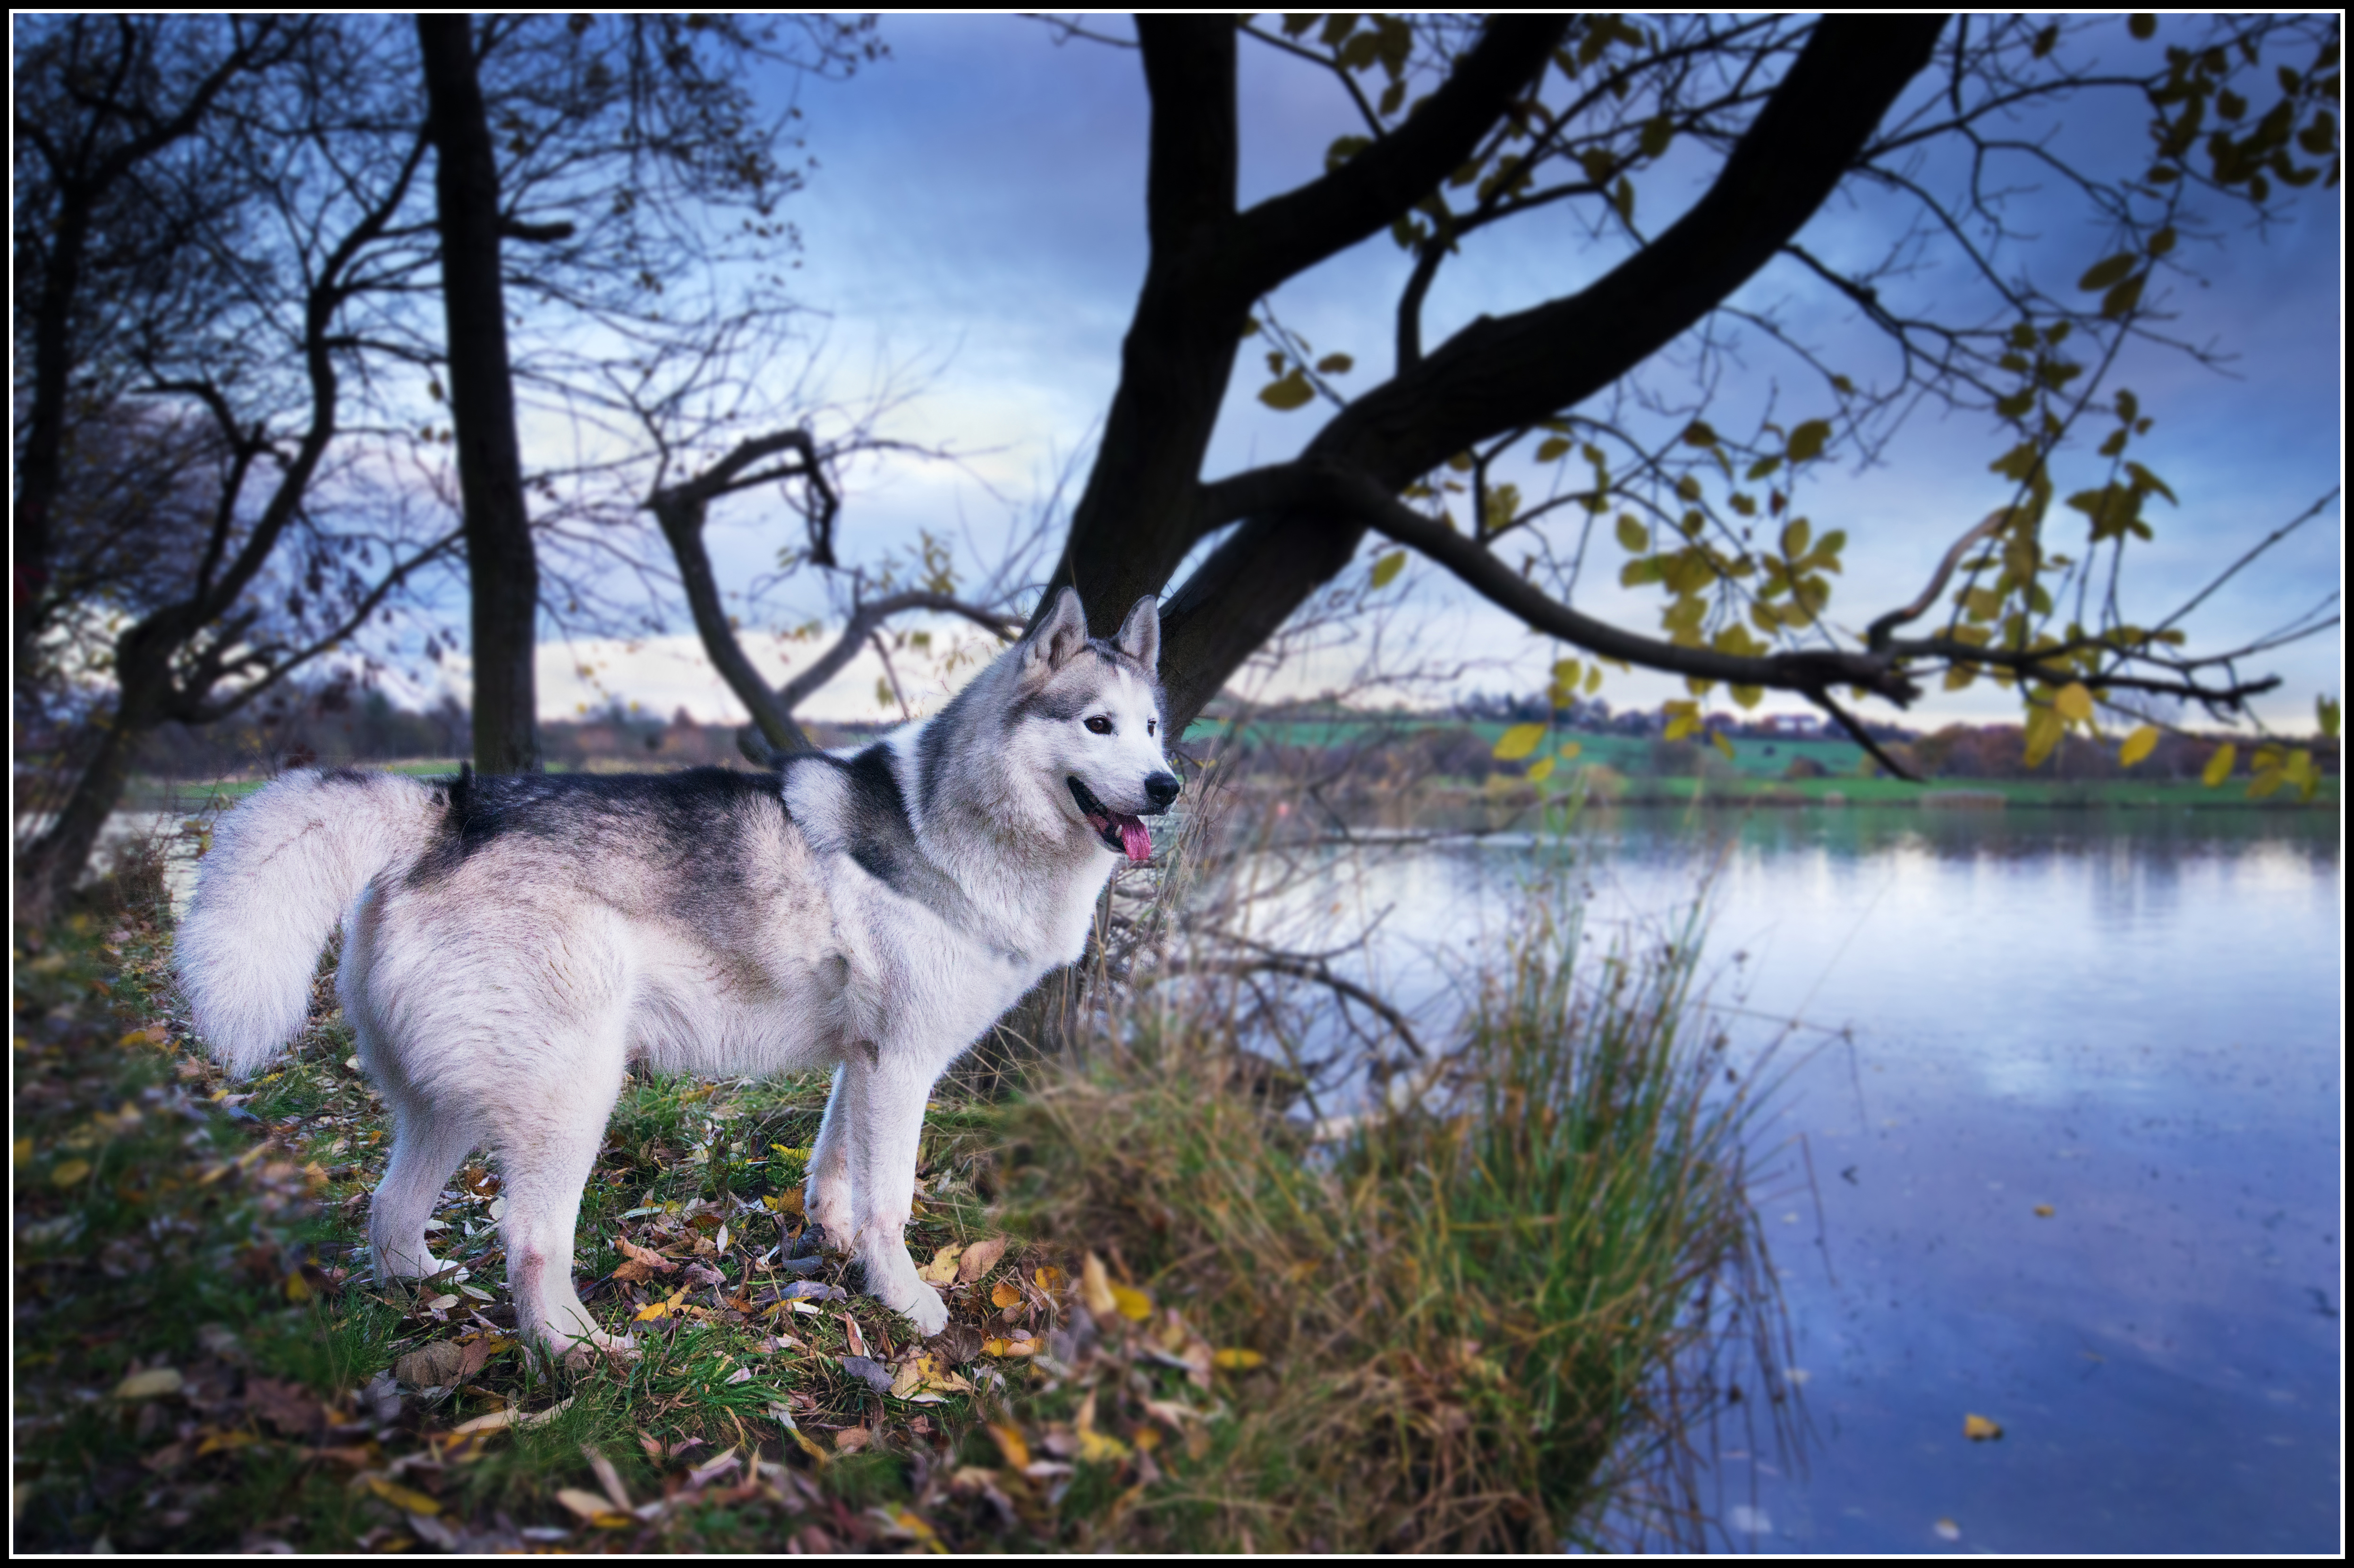
tree, water, branch, lake, wet, dog, animal, shoreline, pet, coat, autumn, park, mammal, wolf, leaves, uk, husky, grey, vertebrate, waterpark, sigma, wakefield, k5, pugneys, westyorkshire, siberian husky, alaskan malamute, dog like mammal, saarloos wolfdog, wolfdog, czechoslovakian wolfdog